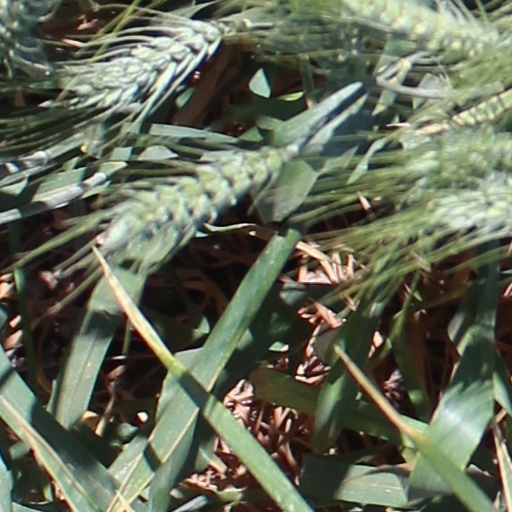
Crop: wheat